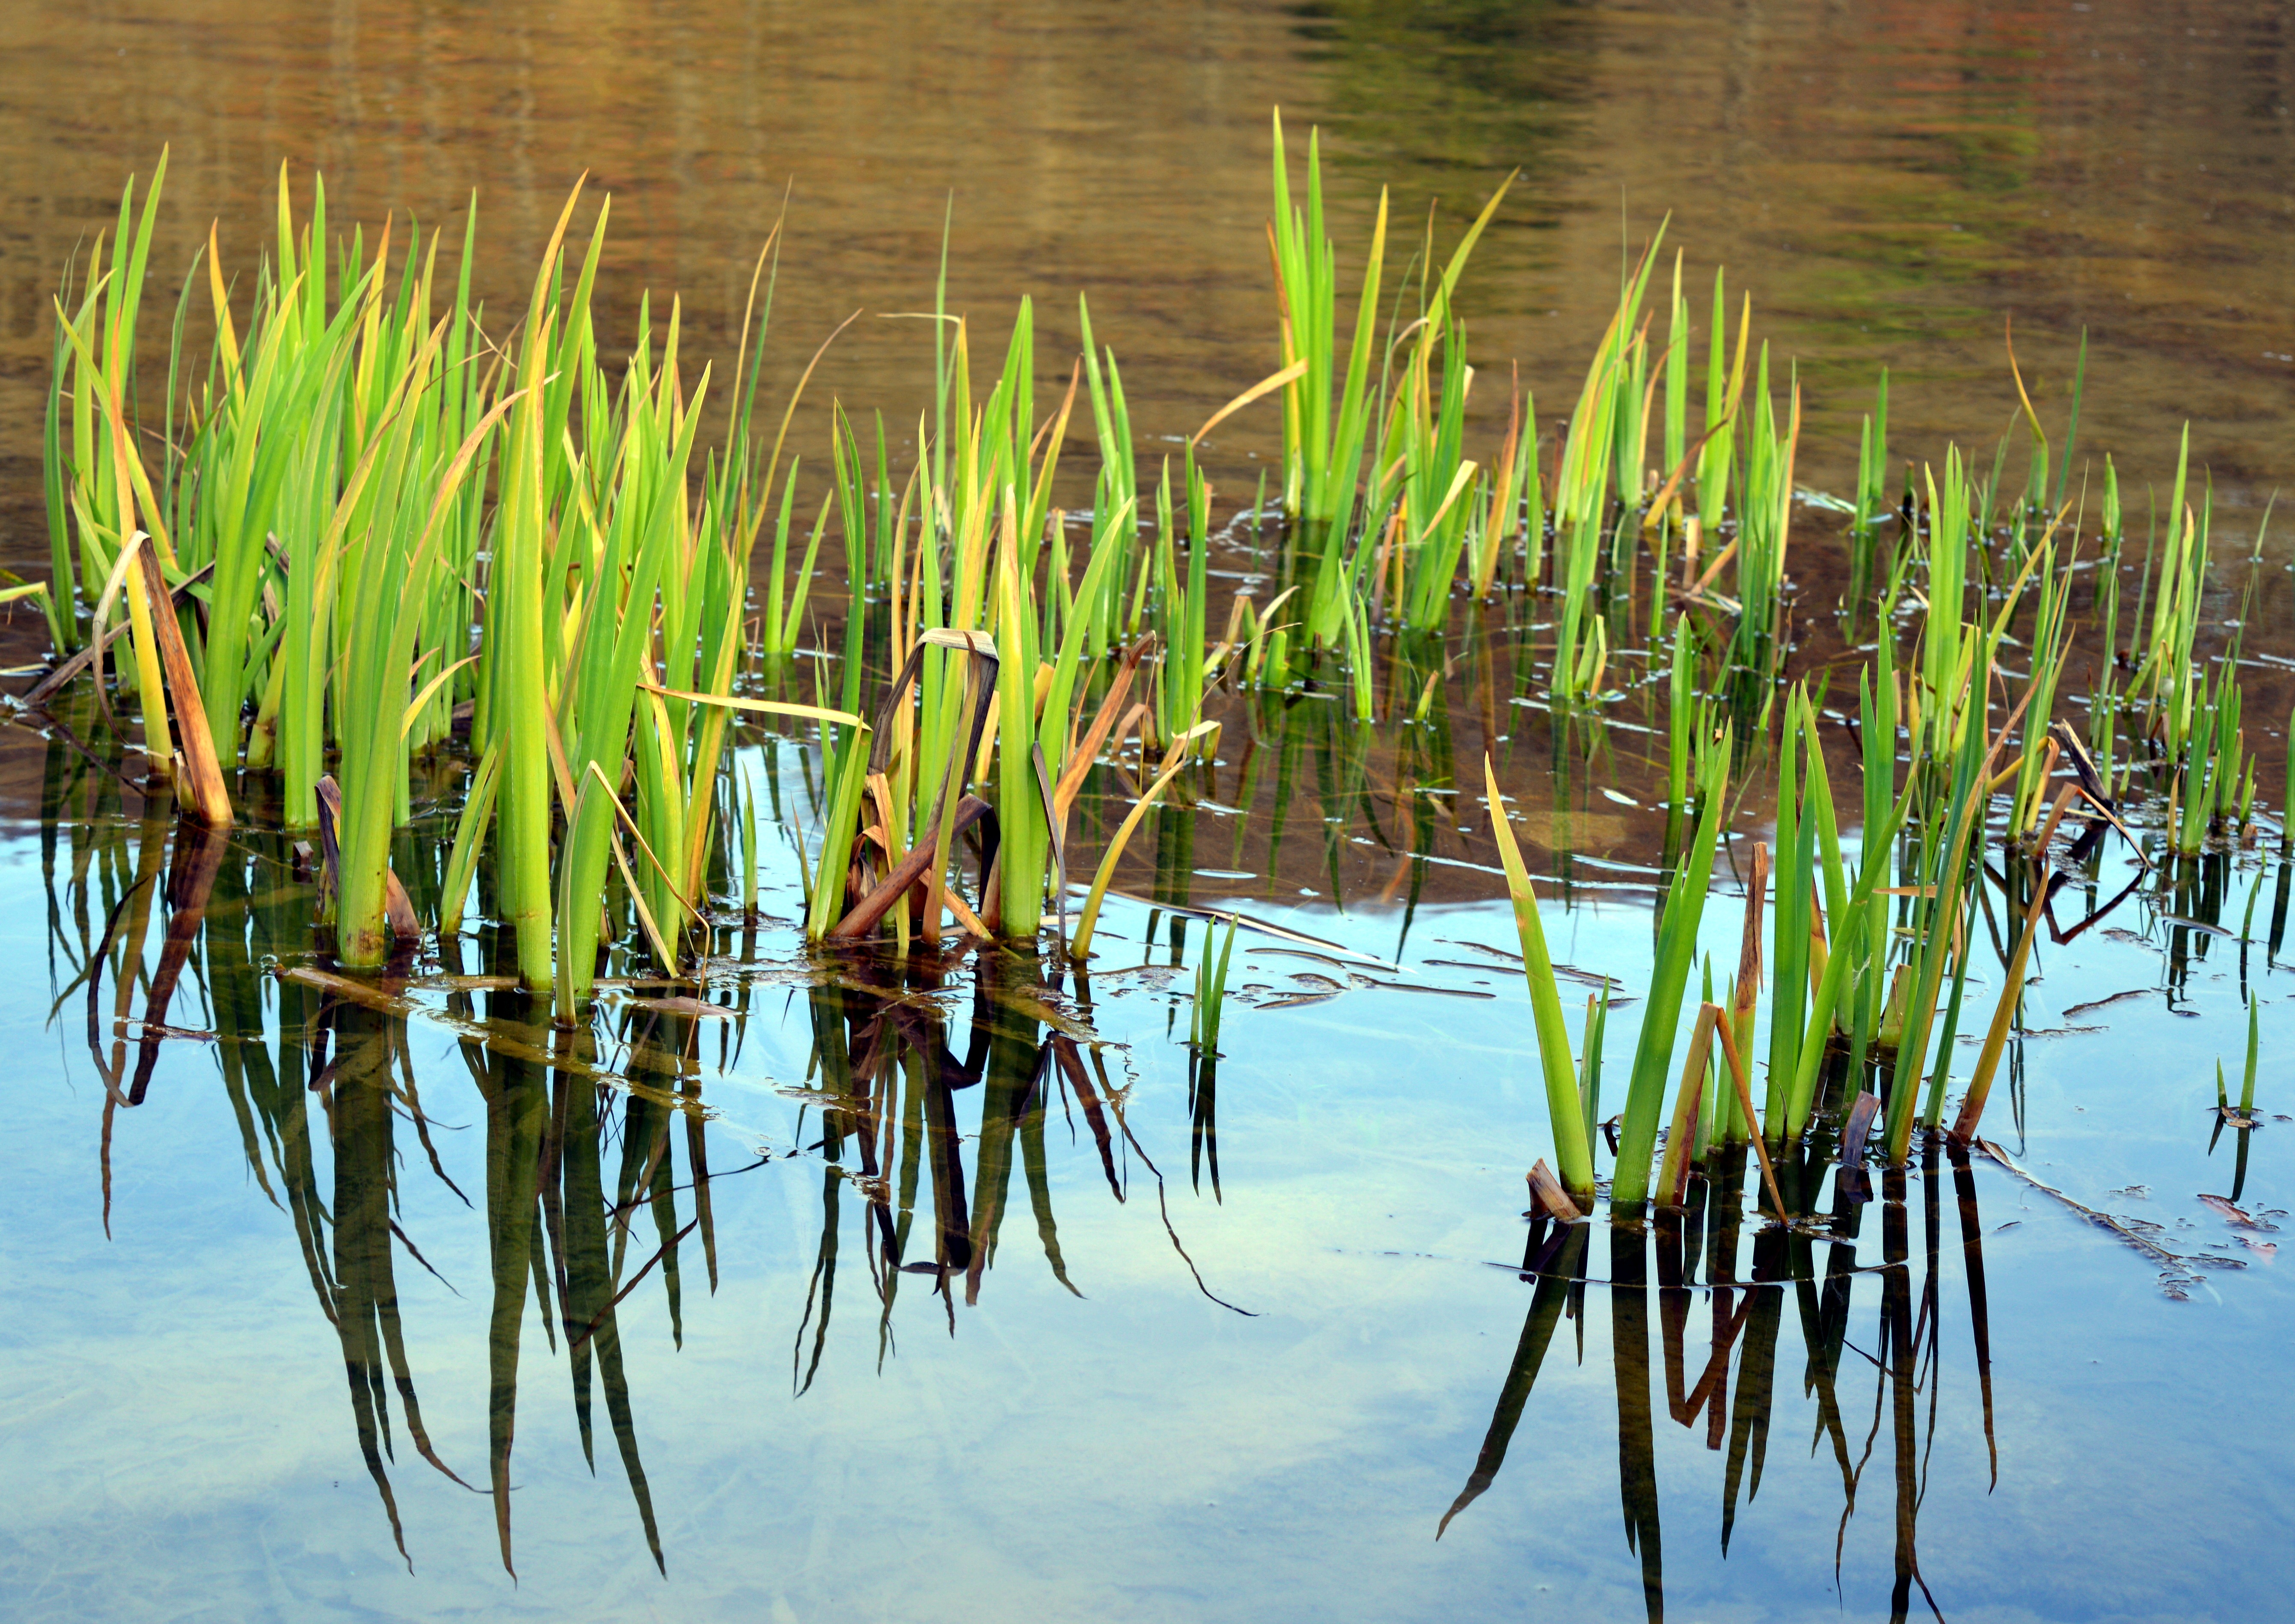
tree, water, nature, grass, swamp, plant, leaf, flower, pond, green, reflection, botany, aquatic plant, flora, sprout, bank, wetland, mirroring, teichplanze, water flower, pond flower, grass family, phragmites, arecales, marsh iris